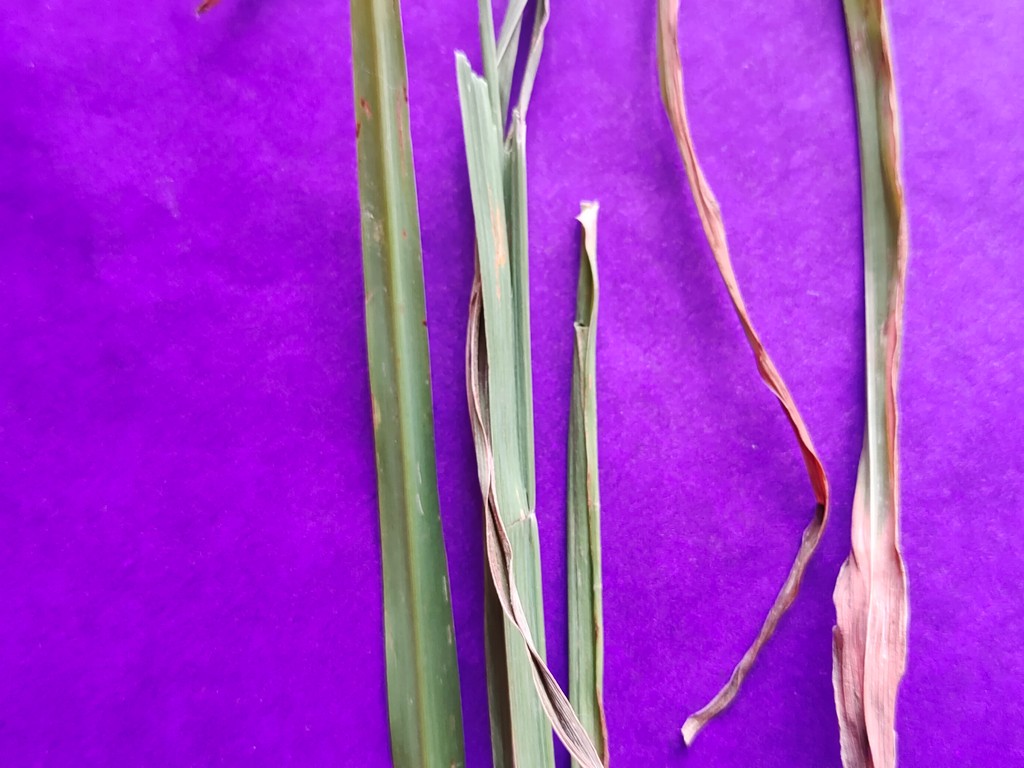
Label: Unhealthy